Women in World War I

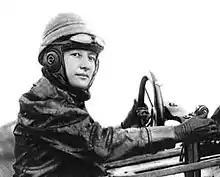
1912 photograph of Marie Marvingt in an airplane

The U.S. Marine Corps enlisted 305 female Marine Reservists (F) to "free men to fight" by filling positions such as clerks and telephone operators on the home front.